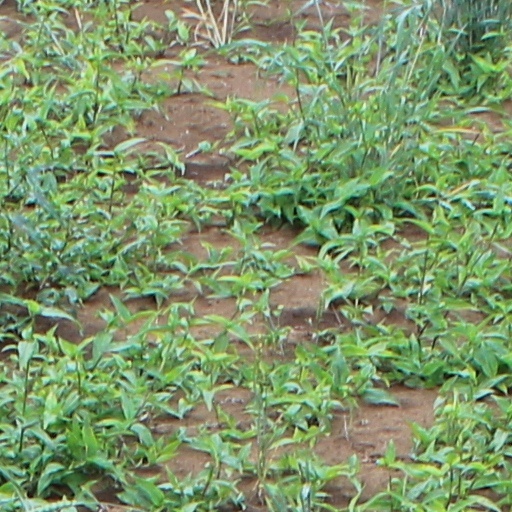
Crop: wheat